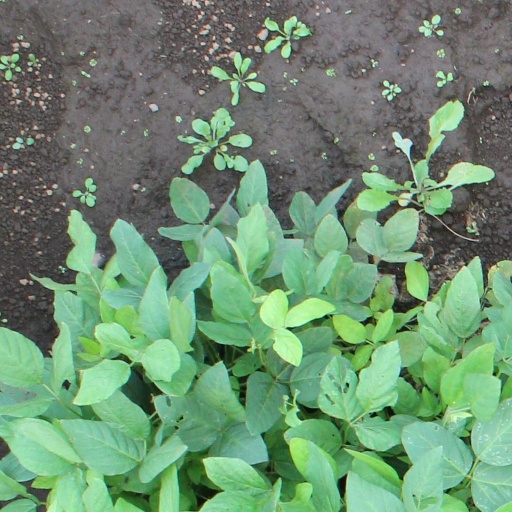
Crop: soybean